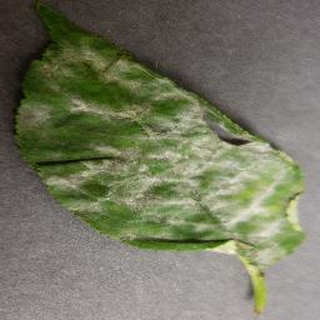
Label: cherry_powdery_mildew